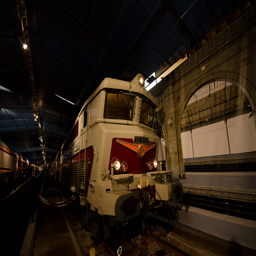
A grey and red train in an underground tunnel area.
The subway trains have stopped on the tracks.
A vintage train parked in a train station.
a train on a train track in a train station
A passenger train locomotive at a train station.